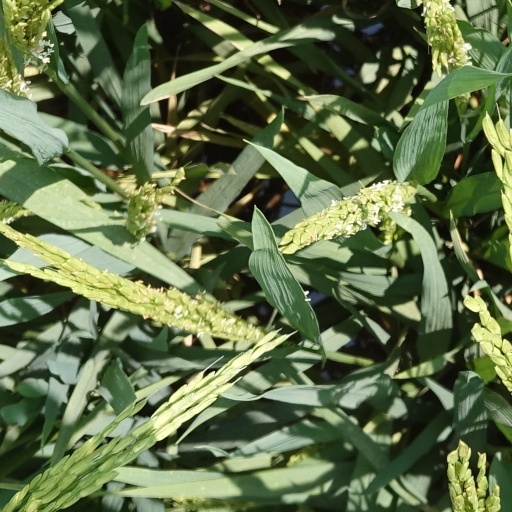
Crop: rice